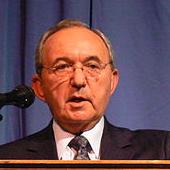
Age: 68